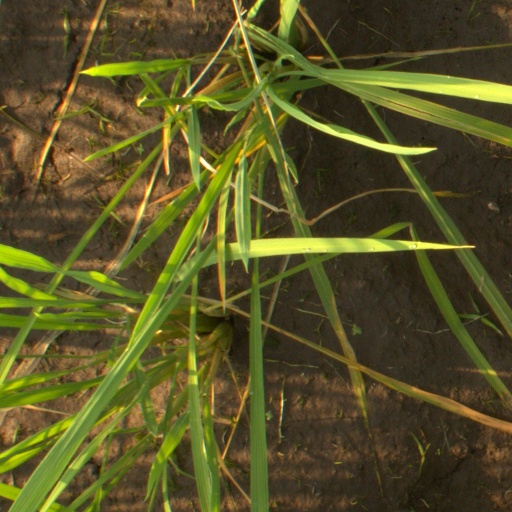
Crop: rice